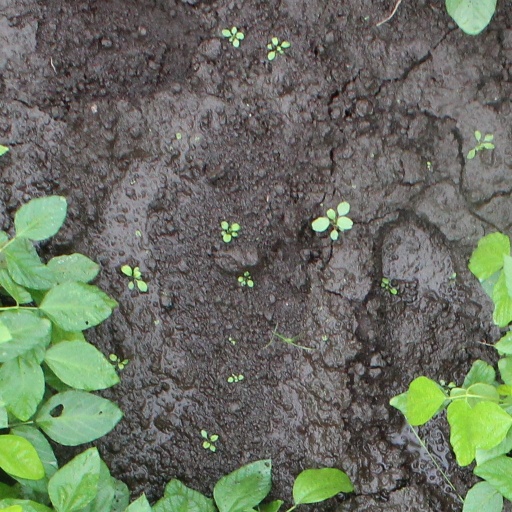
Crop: soybean